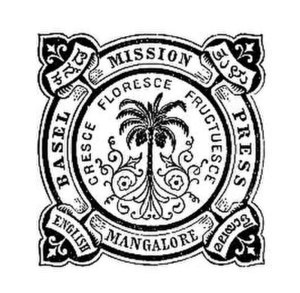
Baselermissionen
Baselermissionens våben ved missionen i Press
Baselermissionen, Basel Missionsselskab stiftedes i 1815 af en kreds protestantiske præster og lægmænd i Basel. Missionen blev ledet af en komité i Basel, der var selvsupplerede, og hentede sin støtte både i Schweiz og i Tyskland. Både lutheranere og reformerte virkede i dets tjeneste.